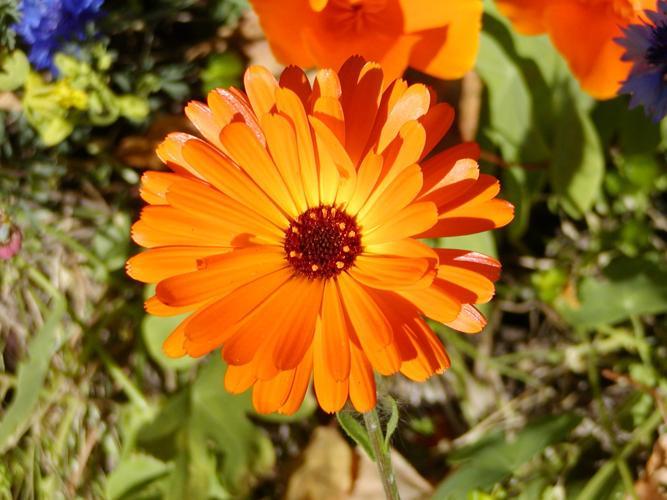
Label: english marigold